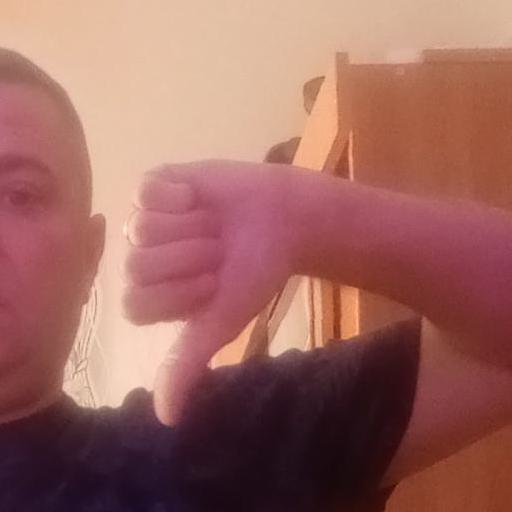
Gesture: dislike